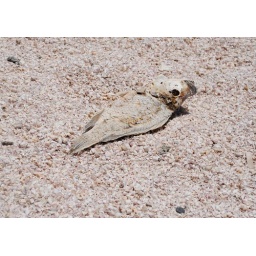
There are hundreds of these on the shore, dead fish against a background of ground fish bones.